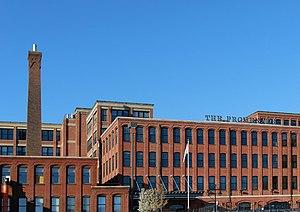
Brown & Sharpe, qui fut du XIXᵉ siècle à 1945 l'un des leaders mondiaux de l'industrie des machines-outils, n'est plus aujourd'hui qu'une filiale de Hexagon Metrology Inc., une multinationale spécialisée dans les instruments de mesure et la métrologie. Dans le domaine de la mécanique de précision, le renom de cette société est tel qu'il reste attaché, dans le monde anglo-saxon, à de nombreux étalons et standards industriels, parmi lesquels :
L'Histoire de Rhode Island est marquée par la richesse du tissu industriel, qui a généré une forte immigration en provenance du Canada francophone, au même titre dans les États du Massachusetts, du New Hampshire et du Maine, mais en façonnant plus durablement la vie politique et culturelle.